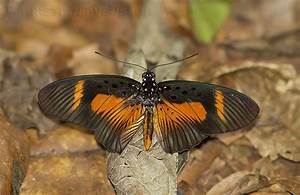
Label: butterfly